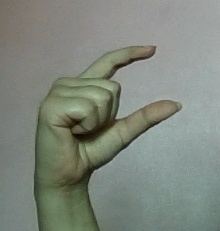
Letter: dal